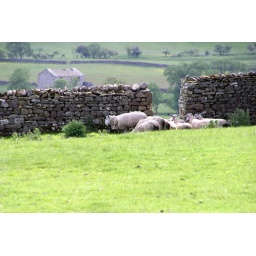
sheep by wall